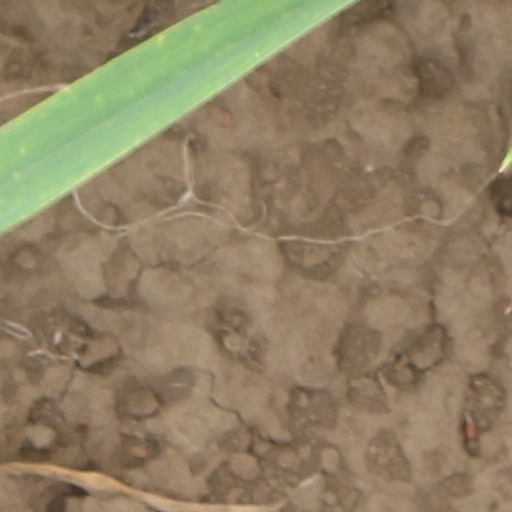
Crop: wheat